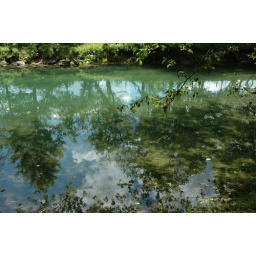
Reflection of trees and clouds in the Seine